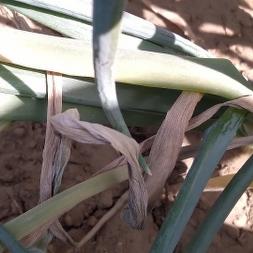
Crop: Onion
Condition: alternaria-d